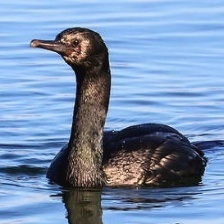
Species: BRANDT CORMARANT
Scientific name: PHALACROCORAX PENICILLATUS